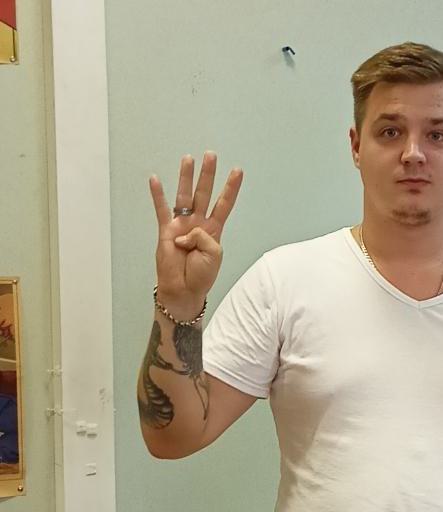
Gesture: four